A Gentle Madness

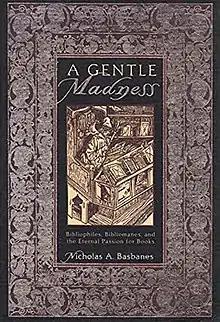
First edition cover of "A Gentle Madness"

A Gentle Madness: Bibliophiles, Bibliomanes, and the Eternal Passion for Books is a 1995 nonfiction book of book collecting case studies by Nicholas A. Basbanes. It was a 1995 National Book Critics Circle Award finalist.